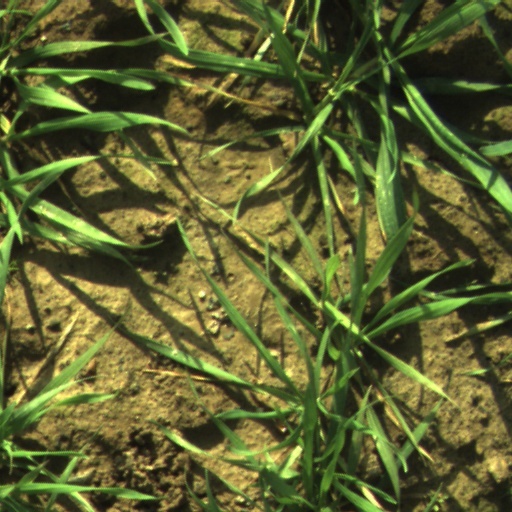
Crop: wheat